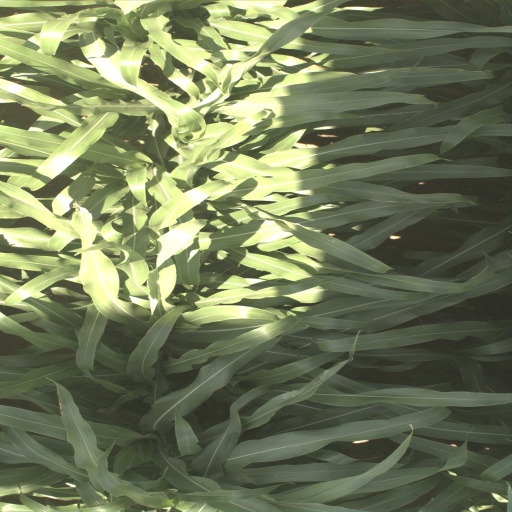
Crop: sorghum